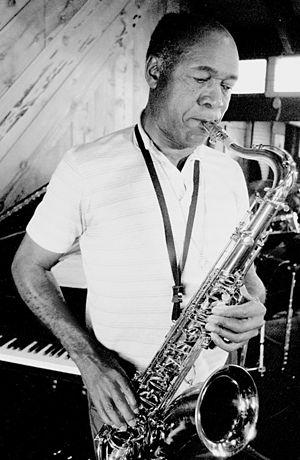
Buddy Collette, né William Marcel Collette le 6 août 1921 à Los Angeles en Californie, où il meurt le 19 septembre 2010, est un saxophoniste ténor, flûtiste et clarinettiste de jazz américain.